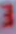
Number: 3